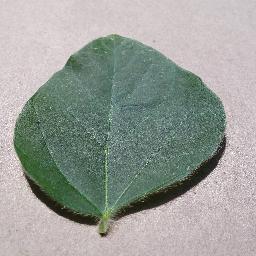
Label: Soybean___healthy